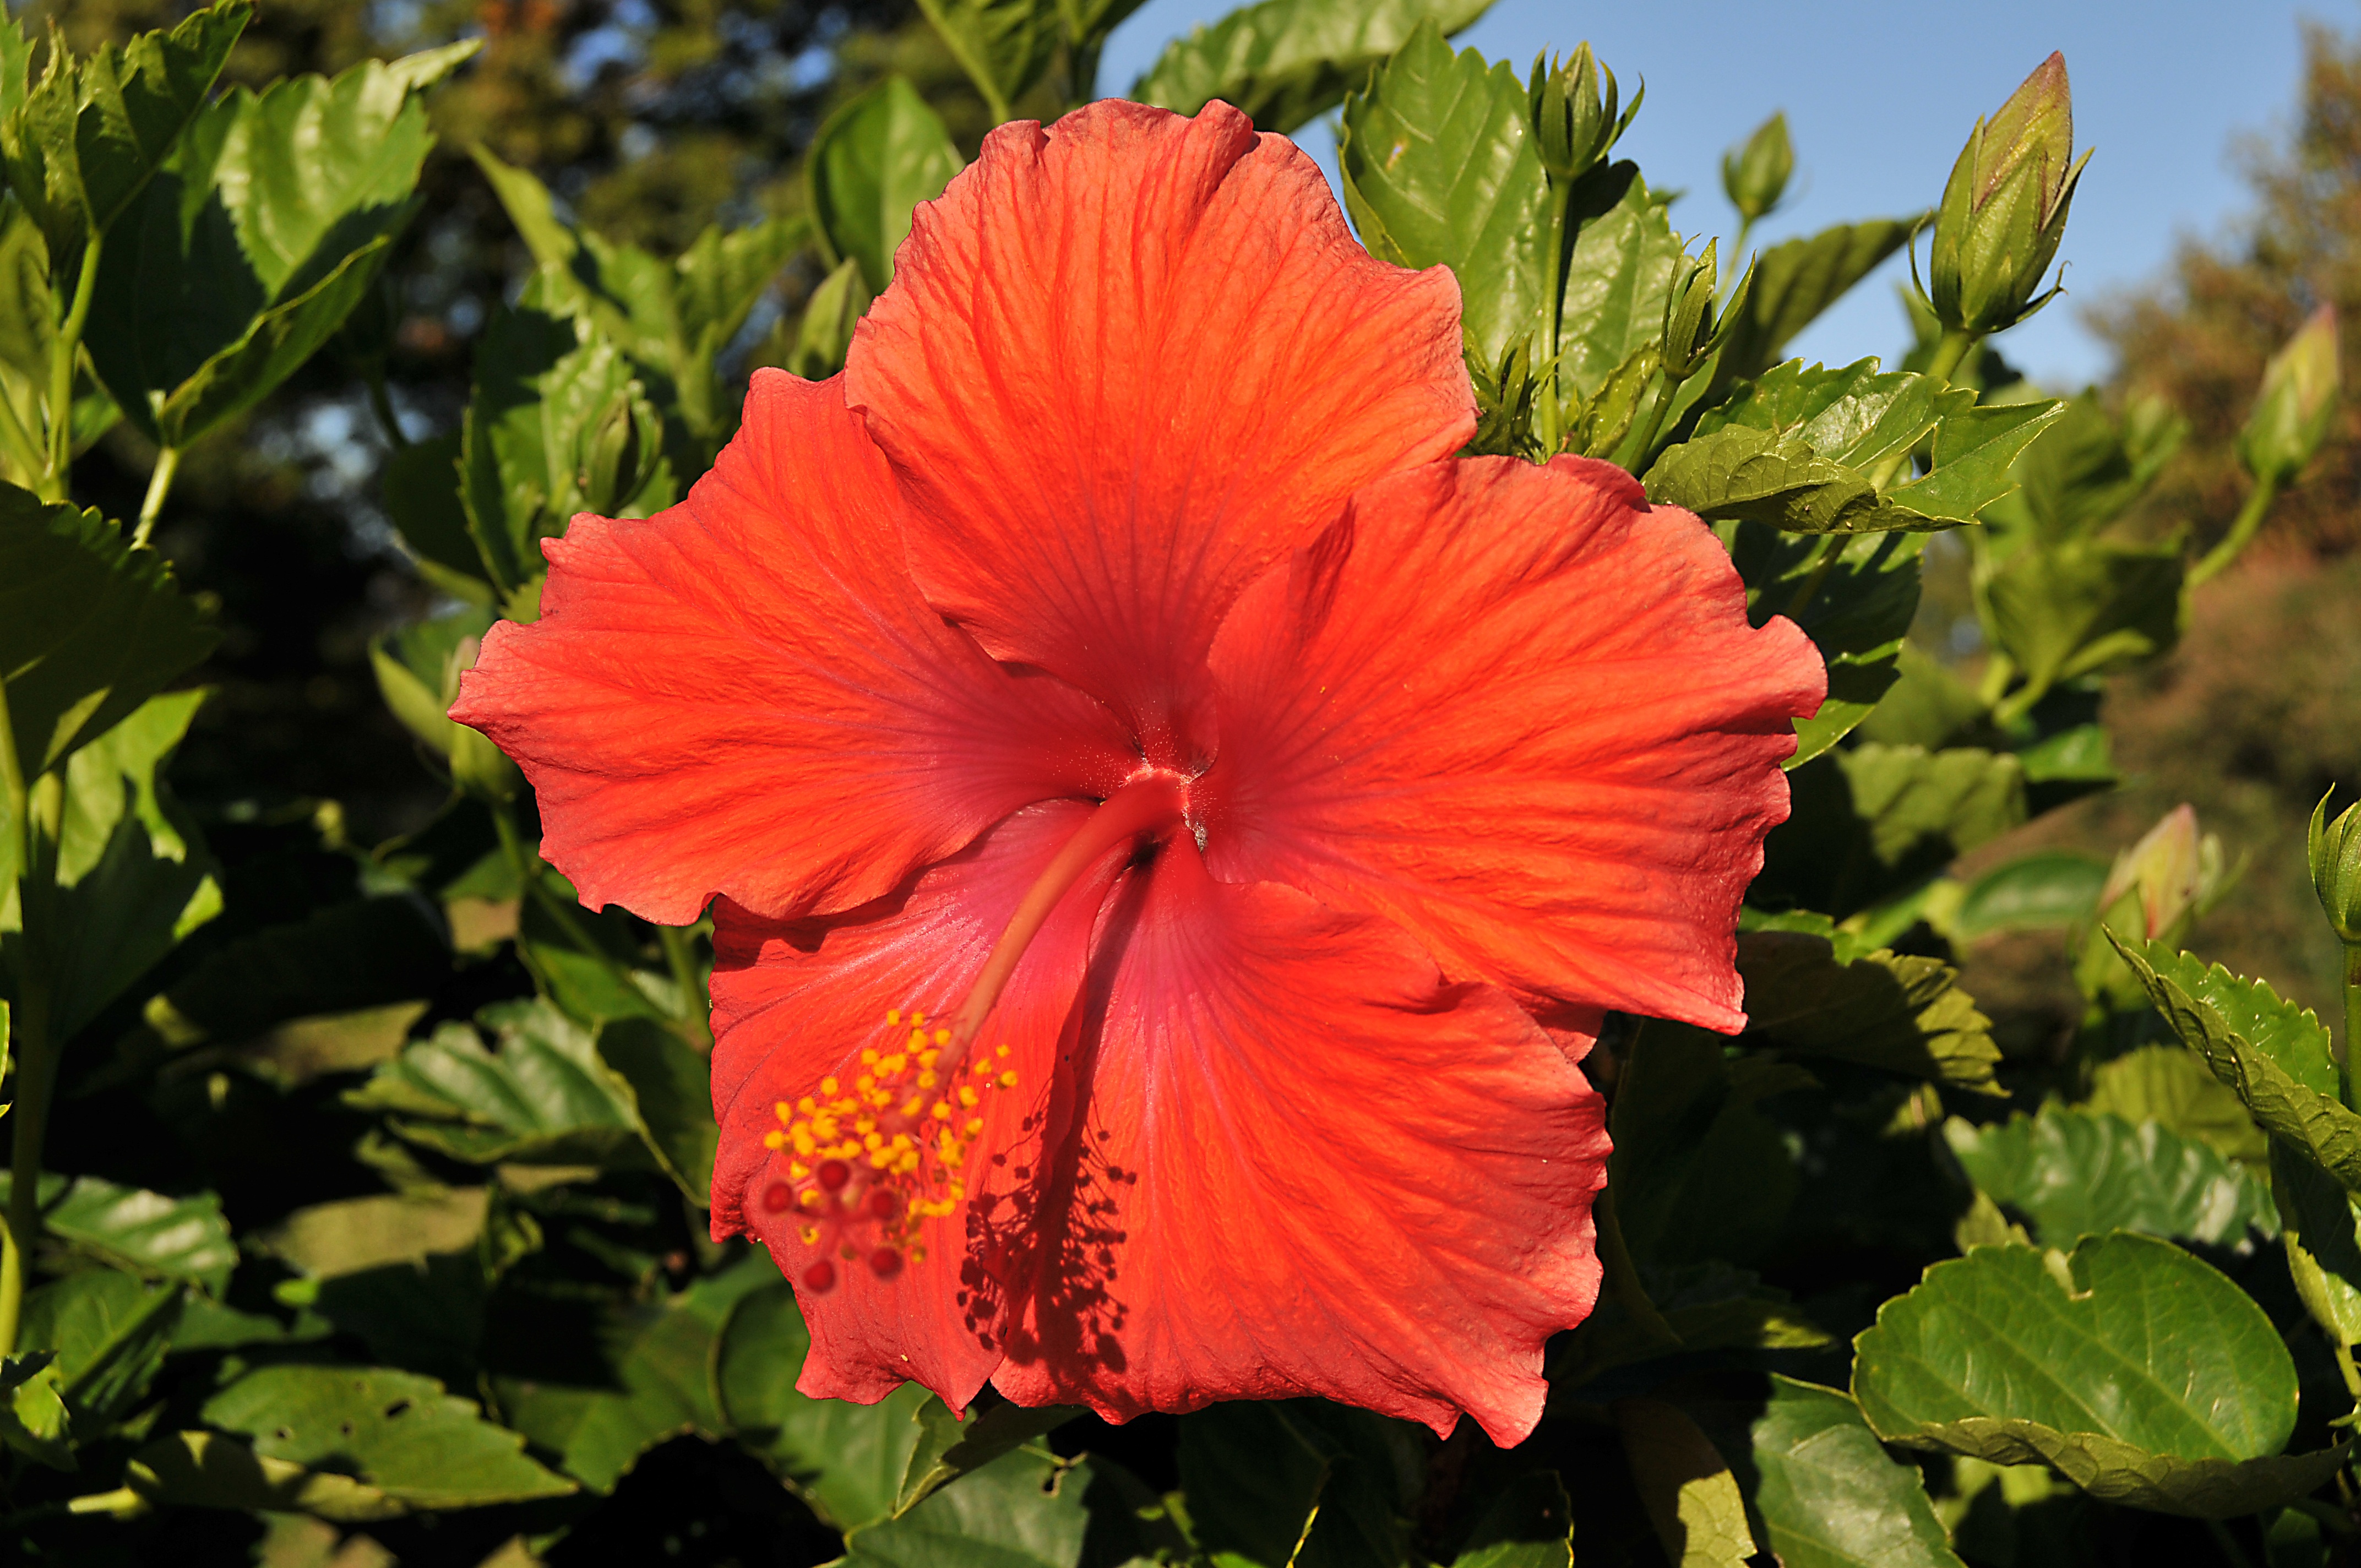
nature, blossom, plant, flower, petal, bloom, summer, floral, green, red, tropical, botany, hawaii, colorful, garden, flora, botanical, exotic, hibiscus, aloha, malvales, macro photography, flowering plant, chinese hibiscus, annual plant, land plant, mallow family